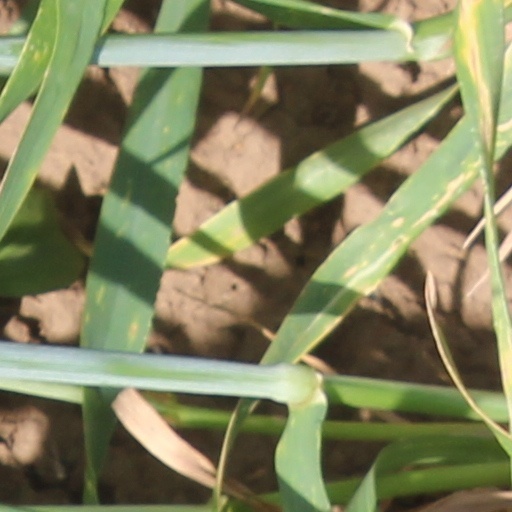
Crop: wheat